Liu Yu-you

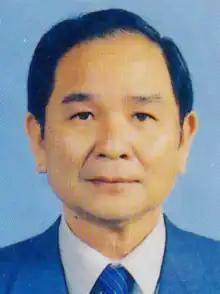

Liu Yu-you was a politician in the Republic of China. He served as the Magistrate of Nantou County from 1973 to 1981.